2016 Nice truck attack

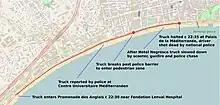
Annotated map showing course of attack along the Promenade des Anglais

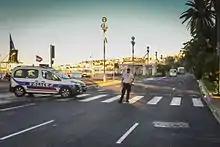
The white truck, a Renault Midlum, stopped in the distance (large white truck in distant middle lane) on the Promenade des Anglais on the morning after the attack

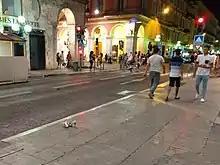
A pair of shoes lie on the ground shortly after the attack.

On 14 July in Nice, at approximately 22:30, just after the end of the Bastille Day fireworks display, a white Renault Midlum cargo truck emerged from the Magnan quarter of Nice turning eastward on to the Promenade des Anglais, then closed to traffic, near the Fondation Lenval Children's Hospital.